Marathon, Texas

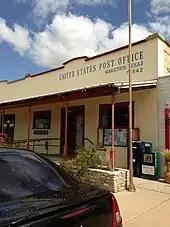
Post office

In 1927 local rancher Alfred S. Gage commissioned El-Paso architect Henry Trost to build a hotel in Marathon. The Gage Hotel opened in 1927, and also served as Gage’s office until his death a year later.